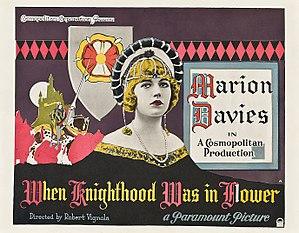
Sur les marches d'un trône, est un film américain réalisé par Robert G. Vignola, sorti en 1922.